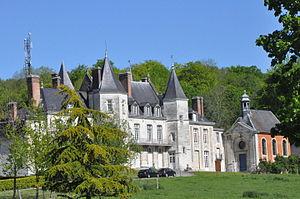
Château d'Esneval à Pavilly (Seine-Maritime)
La liste des sites classés de la Seine-Maritime présente les sites classés du département de la Seine-Maritime. Selon un rapport du 2 juin 2014, ils sont au nombre de 83, couvrant une superficie de 7 672 hectares, soit 0,012 % du département.
Les seigneurs d'Esneval, dans le Pays de Caux, ont traditionnellement porté le titre honorifique de vidame de Normandie. La baronnie d'Esneval s'étendait à Pavilly et sur quelques communes à l'entour. Elle relevait du roi, à cause de son duché de Normandie.